Oceanic dispersal

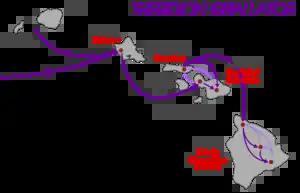
The colonization pathways of "Theridion grallator" through the eastern Hawaii islands

Oceanic dispersal is a type of biological dispersal that occurs when terrestrial organisms transfer from one land mass to another by way of a sea crossing. Island hopping is the crossing of an ocean by a series of shorter journeys between islands, as opposed to a single journey directly to the destination. Often this occurs via large rafts of floating vegetation such as are sometimes seen floating down major rivers in the tropics and washing out to sea, occasionally with animals trapped on them. Dispersal via such a raft is sometimes referred to as a rafting event. Colonization of land masses by plants can also occur via long-distance oceanic dispersal of floating seeds.